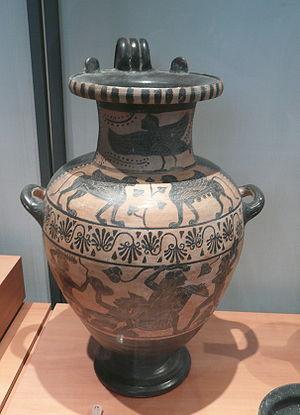
Le musée d’archéologie méditerranéenne, qui se trouve au premier étage de la Vieille Charité à Marseille, regroupe deux départements : les antiquités égyptiennes et les antiquités classiques. L’archéologie régionale qui occupait une autre salle a été transférée au Musée d'histoire de Marseille au Centre Bourse. Au deuxième étage de La vieille Charité se trouve le Musée des arts africains, océaniens et amérindiens.